Sancerrois

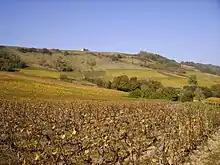
hillside at Bué

Sancerrois is a French natural region around Sancerre, Centre-Val de Loire.